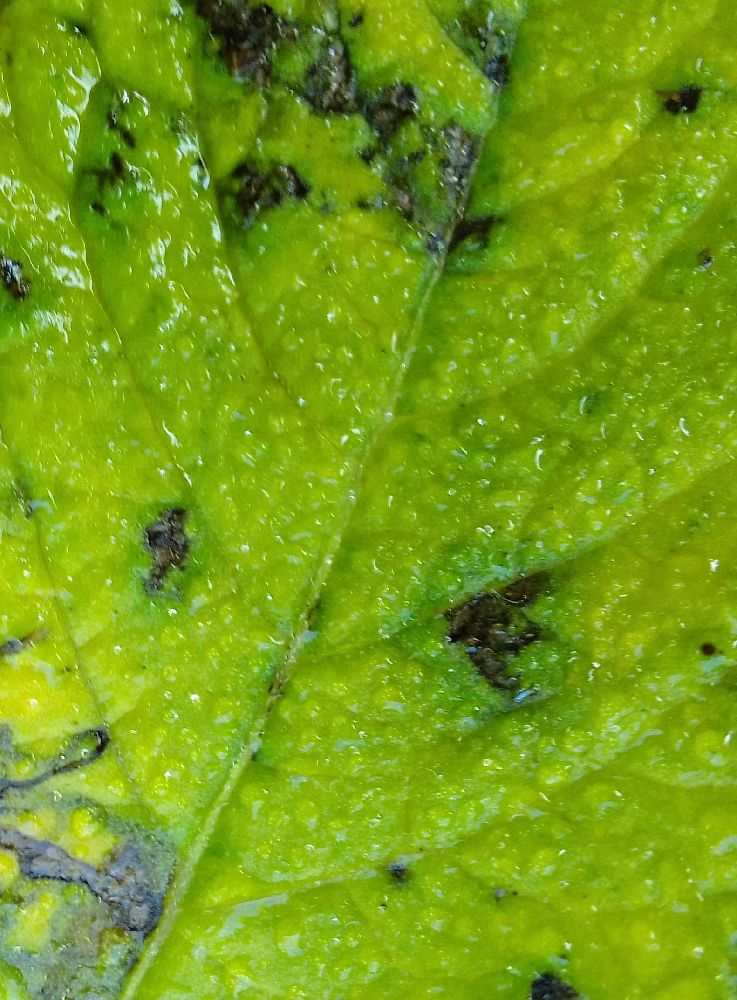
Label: Early blight